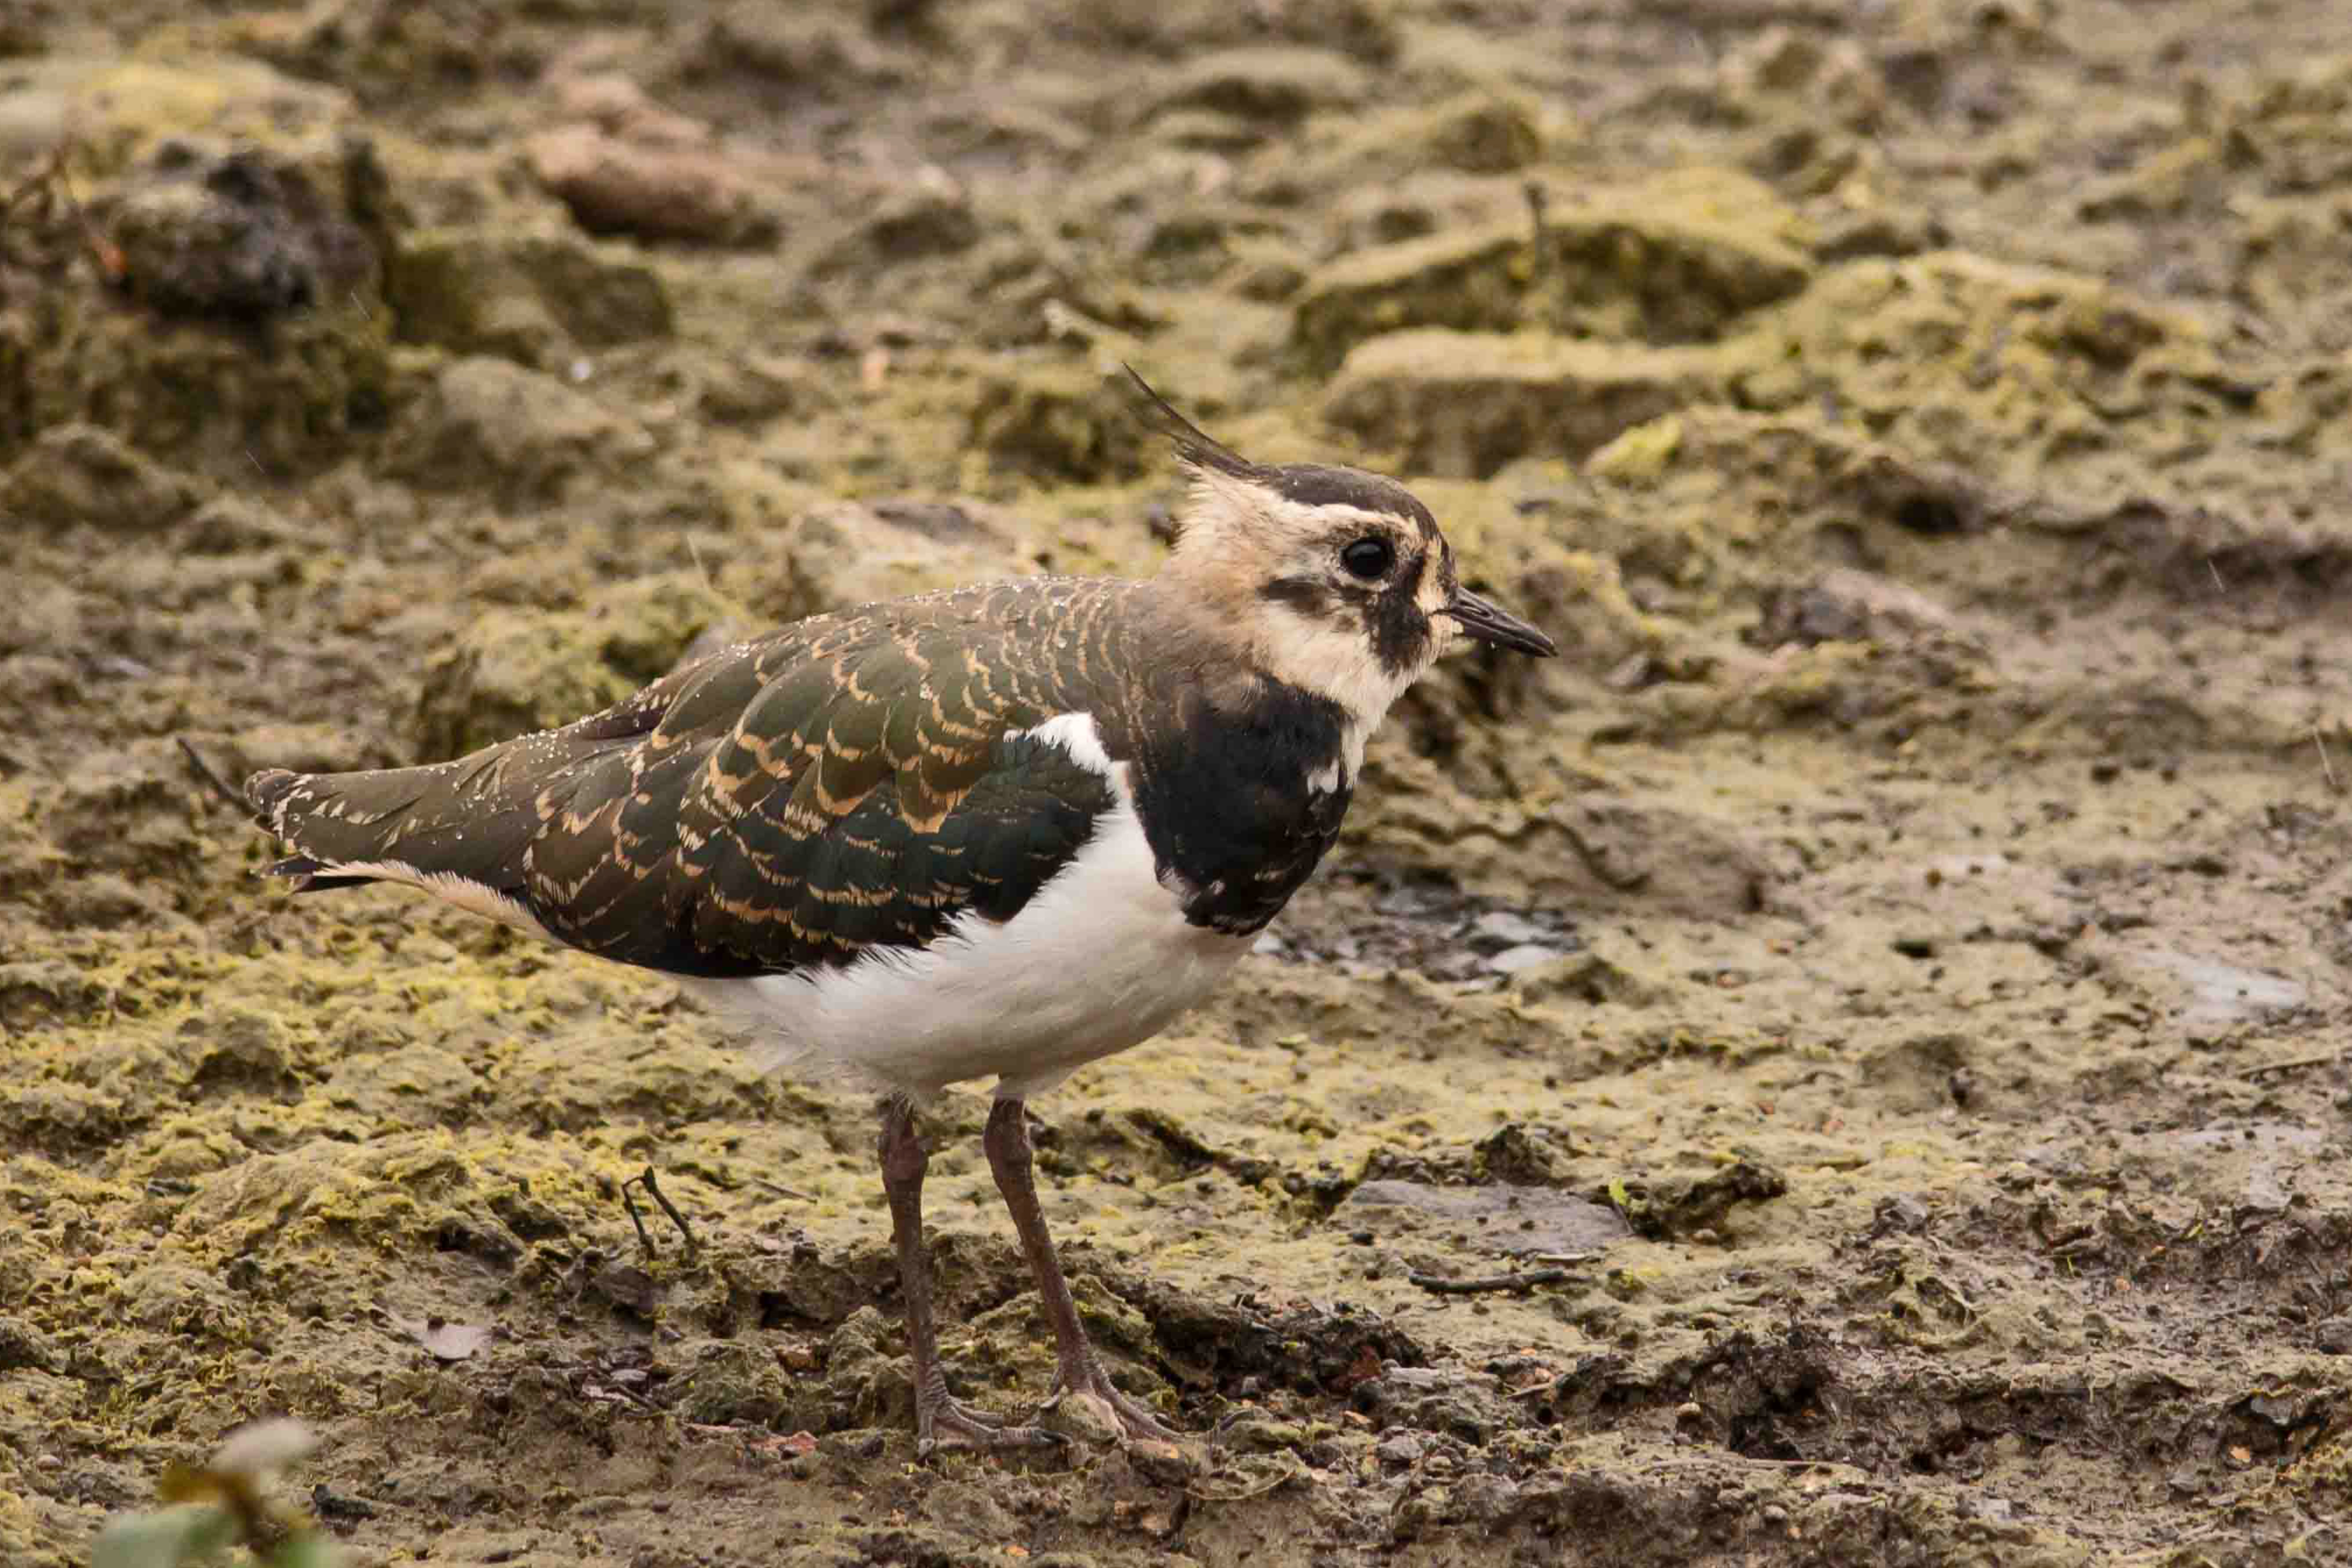
nature, bird, countryside, wildlife, fauna, reserve, vertebrate, birdwatcher, lapwing, shorebird, stock dove